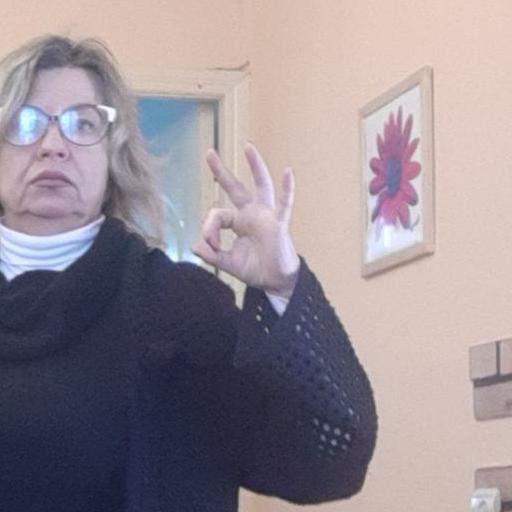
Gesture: ok